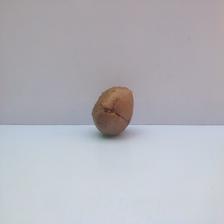
Size: Spoiled